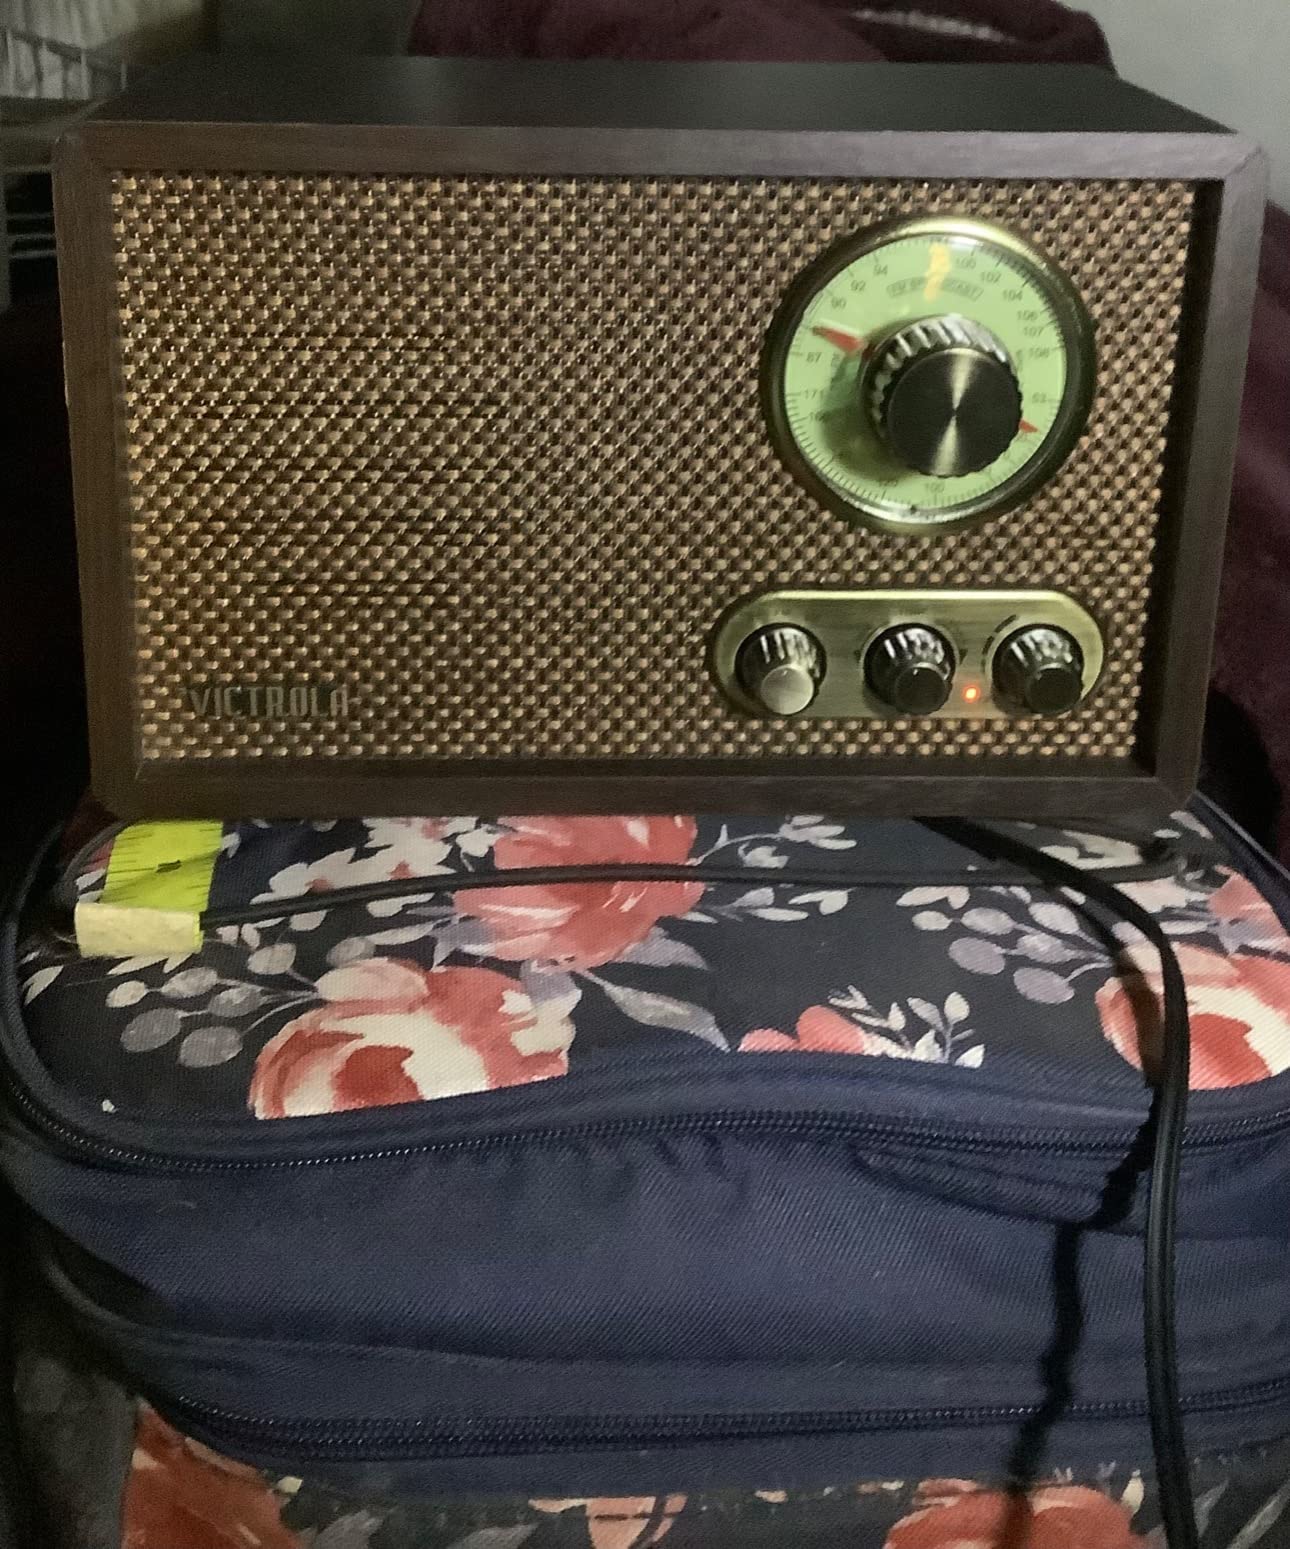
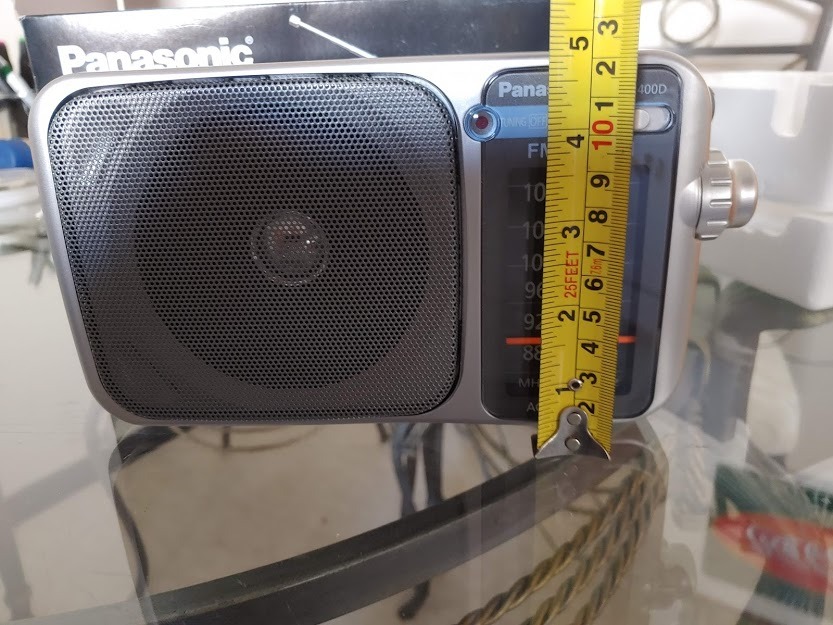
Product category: radio
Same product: no